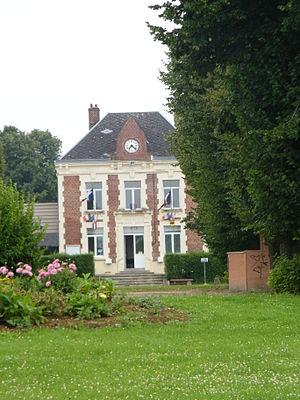
Mairie de Biaches, Somme, France.
Biaches est une commune française située dans le département de la Somme en région Hauts-de-France.